2019 Toyota Owners 400

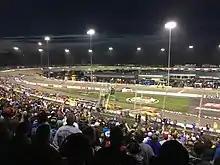
Kyle Busch leads during the first stage of the race

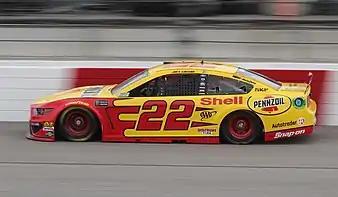
Joey Logano won the second stage.

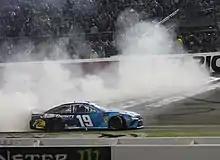
Martin Truex Jr. celebrating victory lap.

Fox Sports covered their 19th race at the Richmond Raceway. Mike Joy, two-time Richmond winner Jeff Gordon and six-time Richmond winner Darrell Waltrip had the call in the booth for the race. Jamie Little, Vince Welch and Matt Yocum handled the pit road duties for the television side.